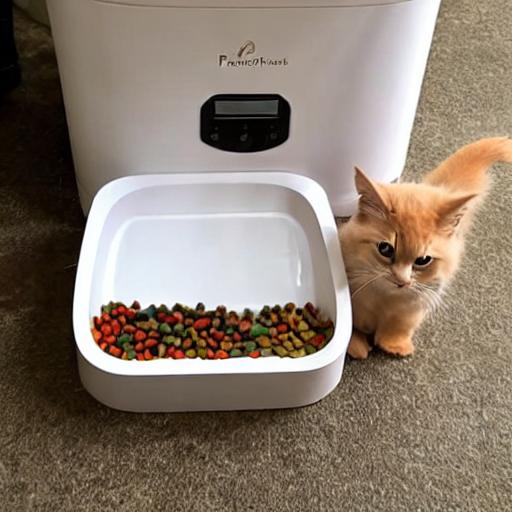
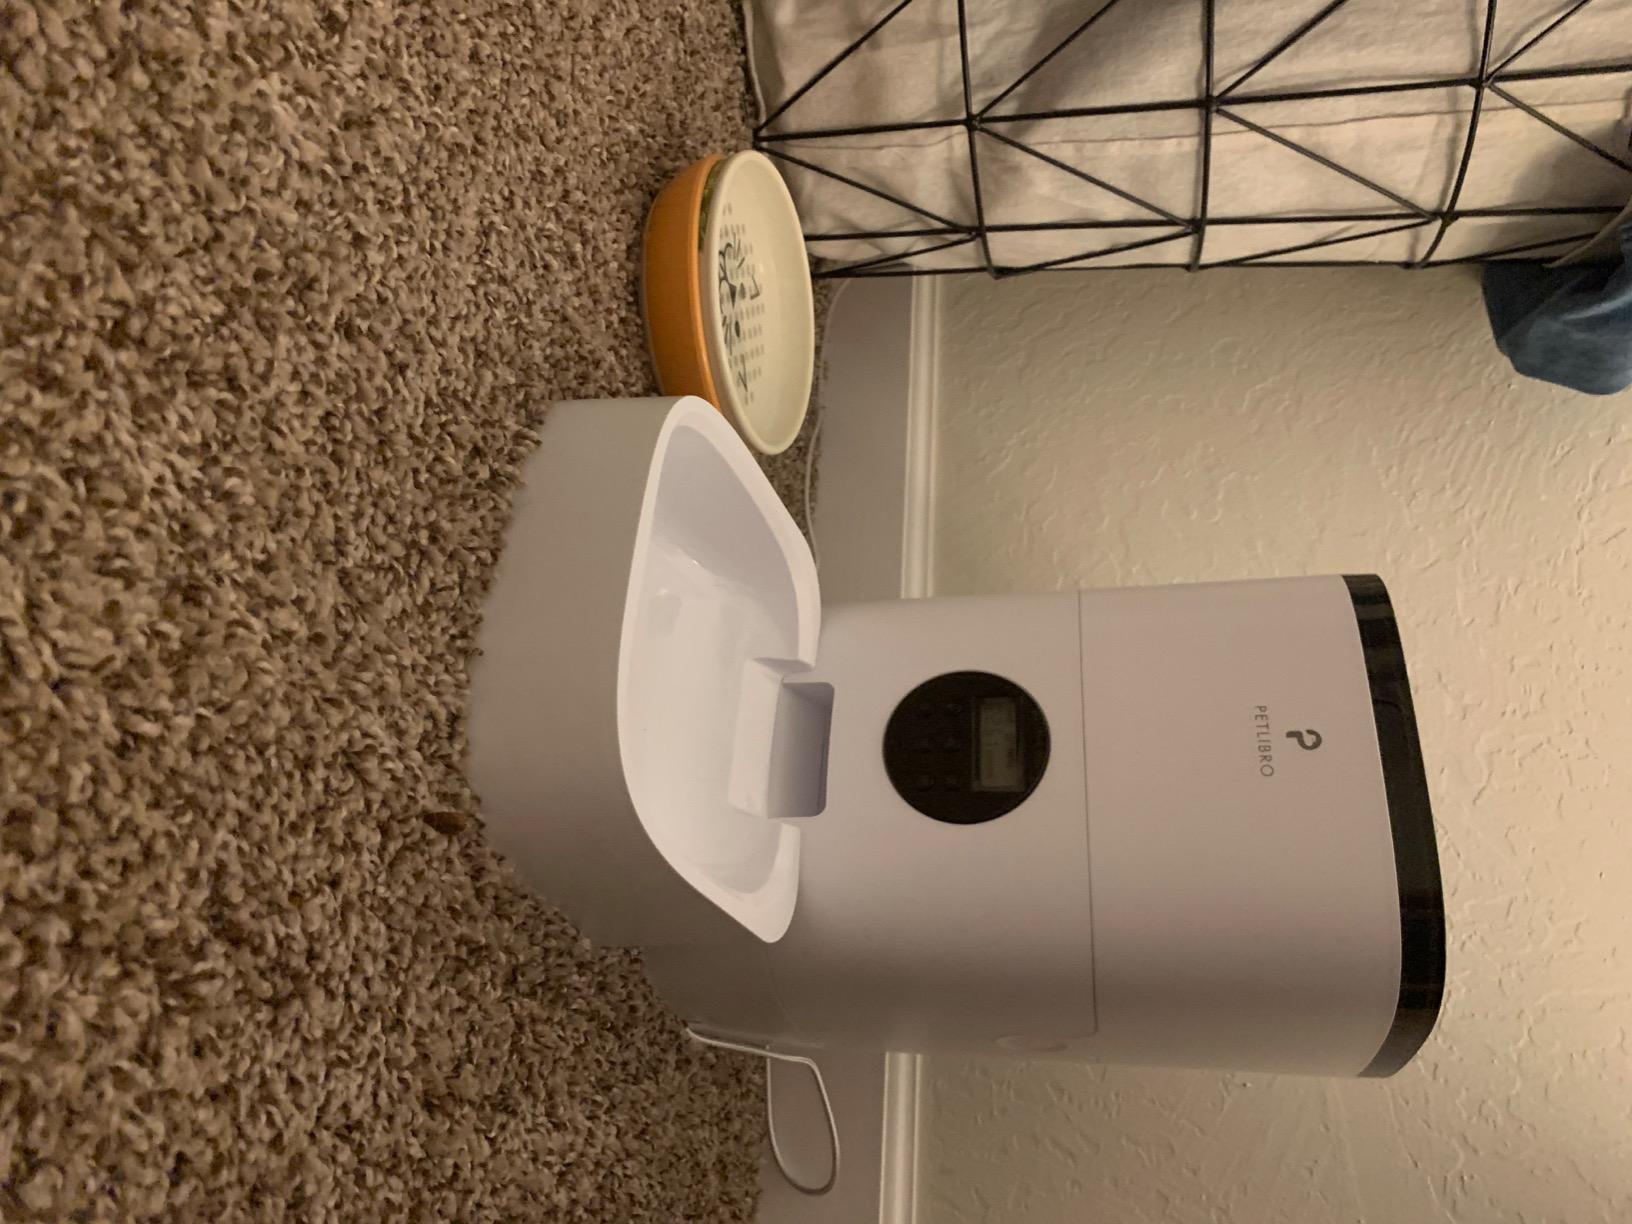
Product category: items_feeder
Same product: no